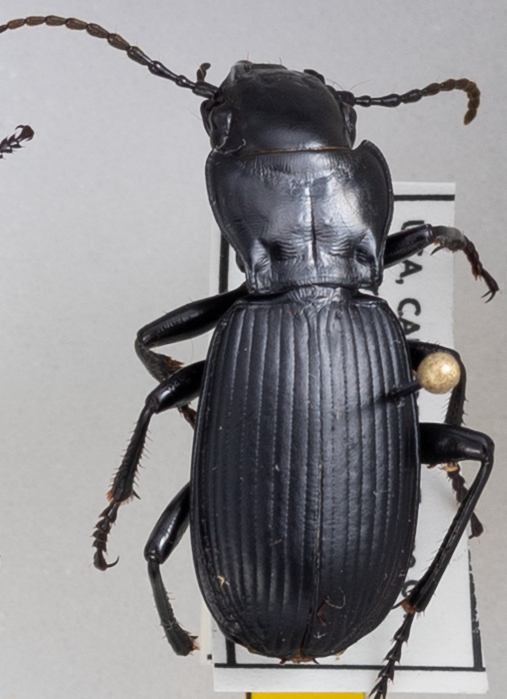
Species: Pterostichus lama
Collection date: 2021-07-06
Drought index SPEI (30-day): -1.514
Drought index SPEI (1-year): -2.09
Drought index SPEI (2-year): -2.09